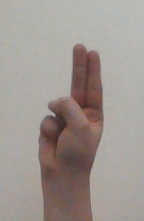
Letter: taa